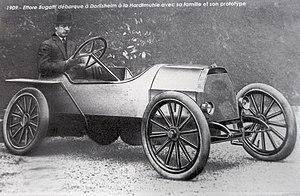
Bugatti Type 10 de 1907, pilotée par Ettore Bugatti, au moment de la fondation de son Usine Bugatti de Molsheim en 1909
La Bugatti Type 10 ou petit Pur-sang est un prototype d'automobile conçu entre 1907 et 1909 par Ettore Bugatti. Ce prototype est à l'origine de la fondation de Bugatti et de l'Usine Bugatti de Molsheim en Alsace en 1909.
L'usine Bugatti de Molsheim est le site industriel et siège social historique du constructeur automobile Bugatti, avec villa, château Saint-Jean, vaste domaine, bureau d'études, usine de production de la marque, et ancien atelier d'artiste de Carlo Bugatti et Rembrandt Bugatti, fondé par Ettore Bugatti en 1909, à Molsheim-Dorlisheim, à 30 km au sud-ouest de Strasbourg, en Alsace.
Le moteur Bugatti U-16 ou King-Bugatti U-16 ou Bugatti-Breguet U-16 est une série de moteurs d'avions du constructeur automobile Bugatti, conçu en 1916, pour la Première Guerre mondiale, et entre-deux-guerres, de 16 cylindres en U de 410 ch.